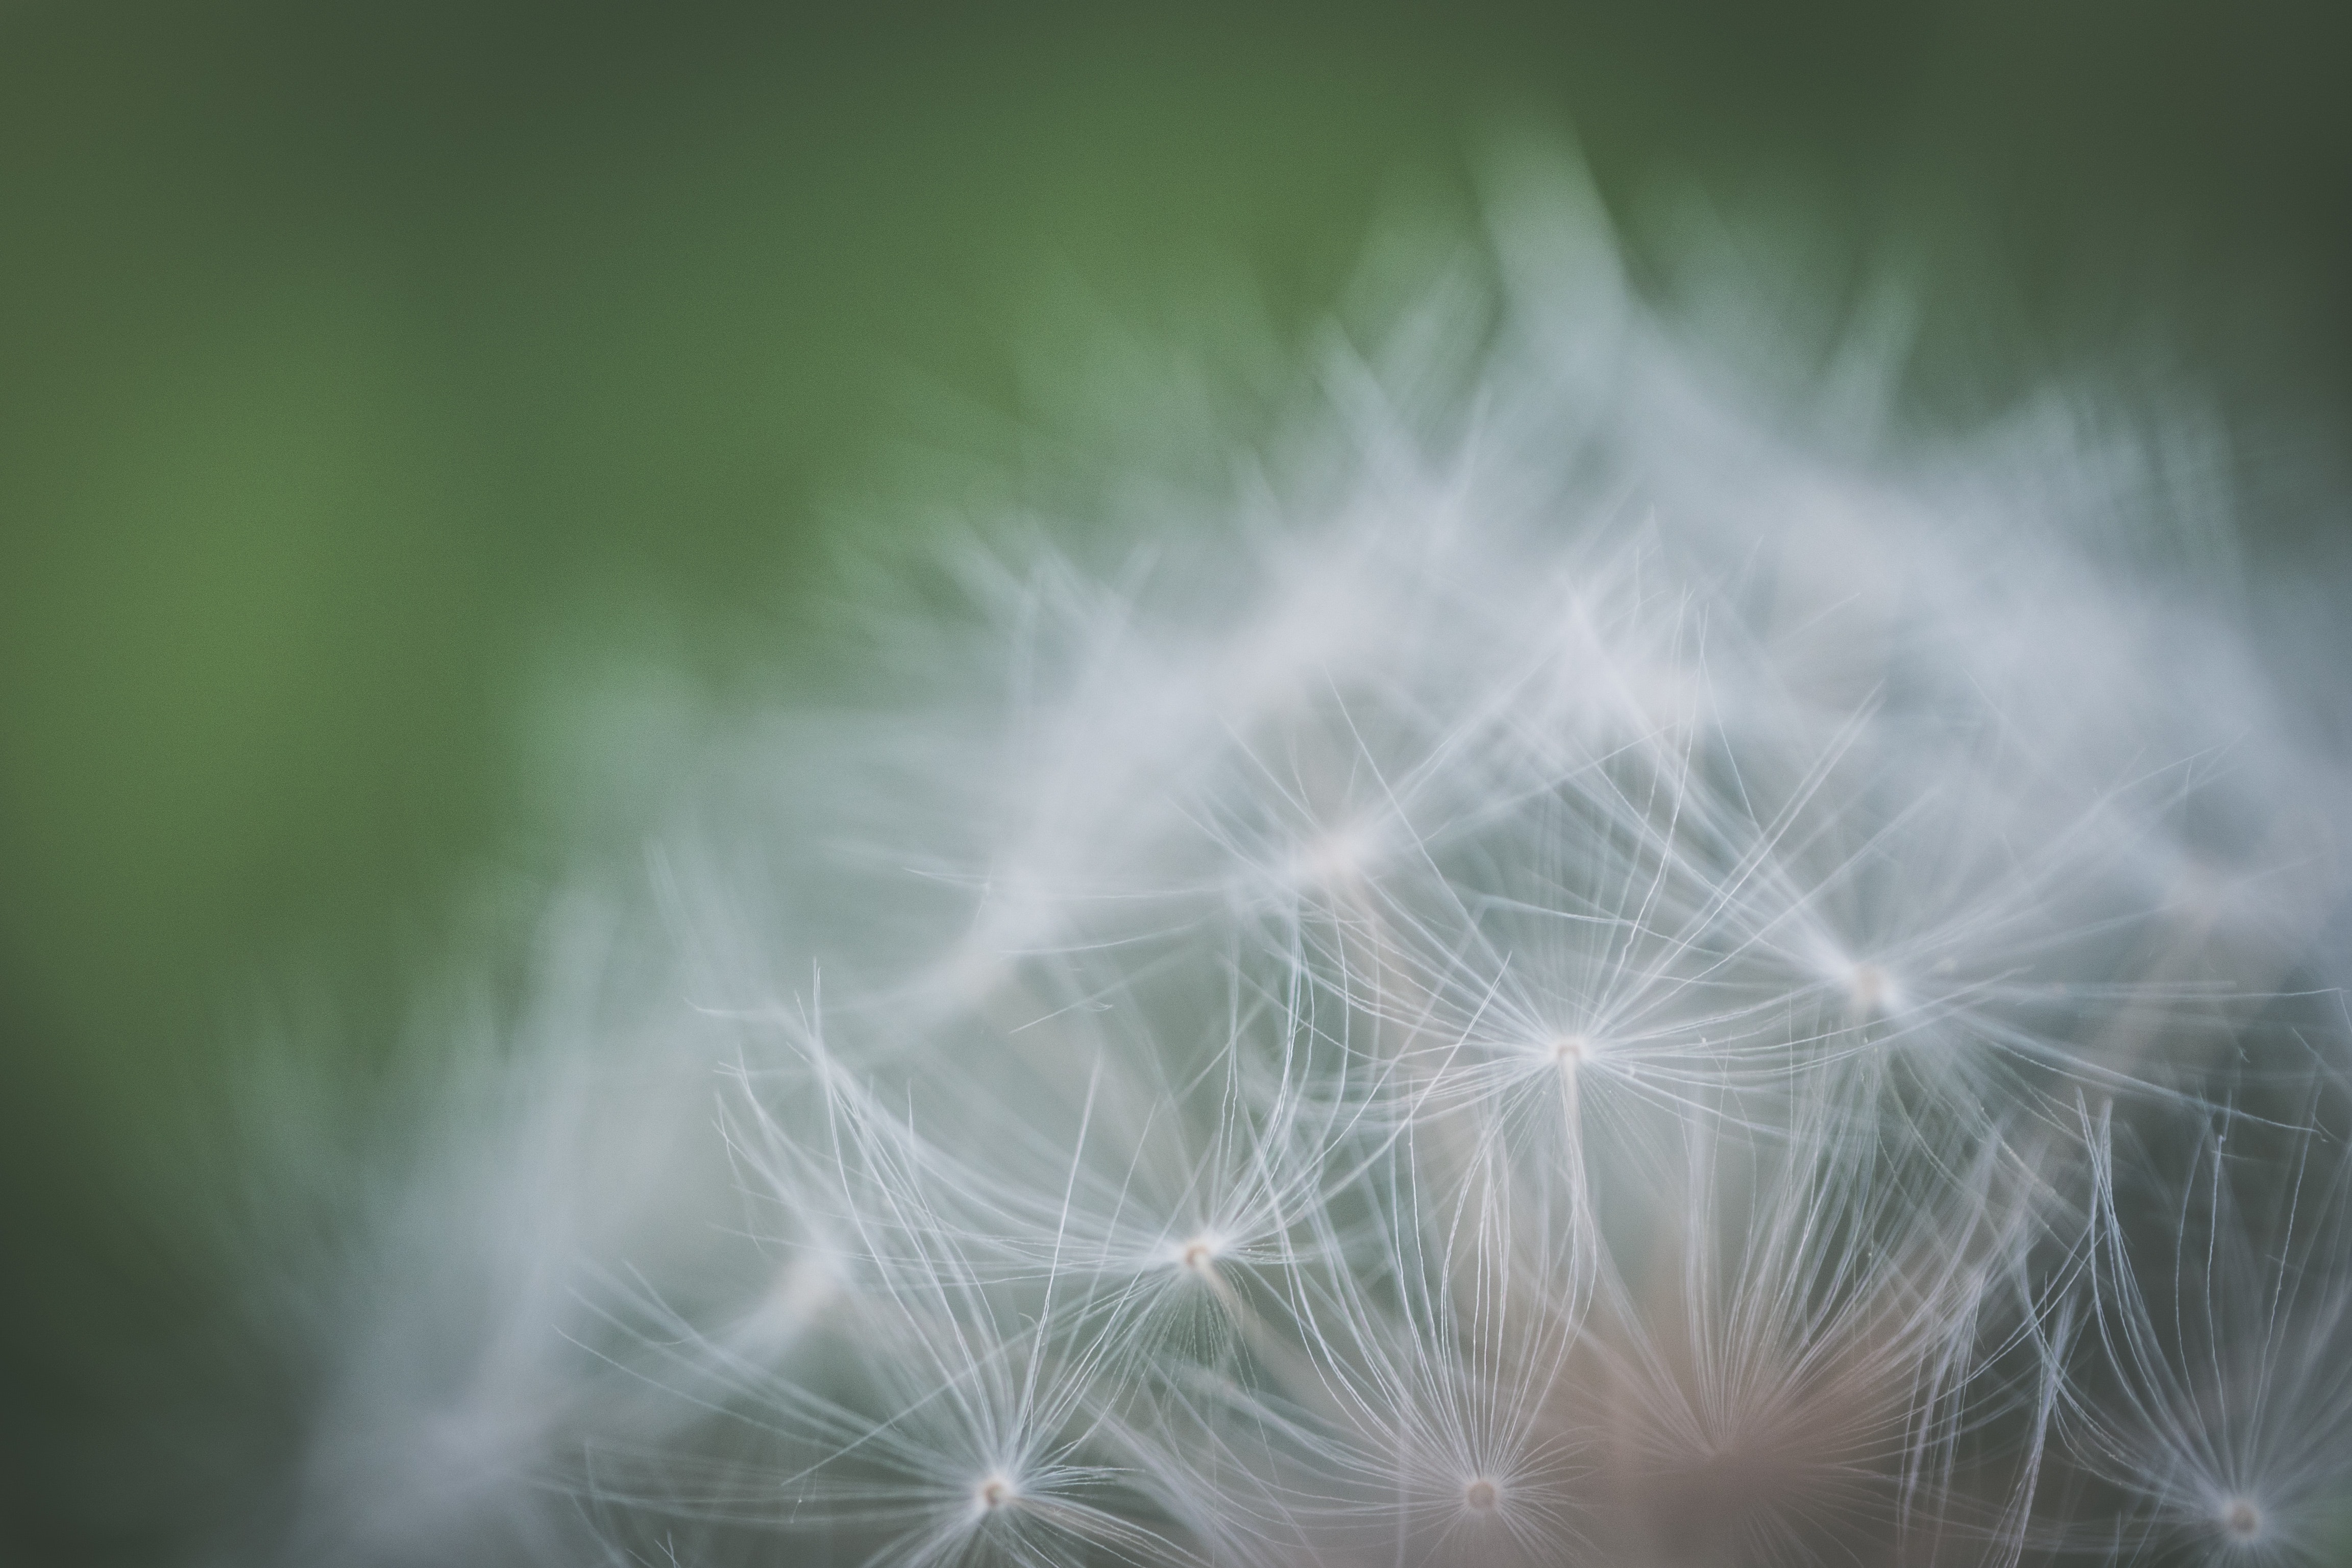
dandelion, nature, green, flower, close up, macro photography, plant, sky, water, photography, organism, wildflower, stock photography, daisy family, herbaceous plant